Singapore Stone

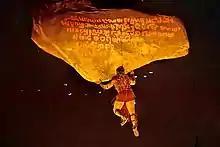
A depiction of the legendary strongman Badang lifting the Singapore Stone at National Day Parade 2016.

J.W. Laidlay examined fragments of the sandstone slab that had been donated to the Asiatic Society of Bengal by Colonel Butterworth and Lieutenant-Colonel James Low, strewing finely powdered animal charcoal over the surface of the stones and sweeping it gently with a feather so as to fill up all the depressions; in this way "the very slightest of which was thus rendered remarkably distinct by the powerful contrast of colour. By this means, and by studying the characters in different lights", Laidlay was able to make drawings of the inscriptions on three fragments. According to Laidlay, the fragment shown in the top drawing seemed to have been from the upper part of the inscription, but was omitted in Prinsep's lithograph as effaced. He could not identify the other two fragments with any portion of the lithograph.